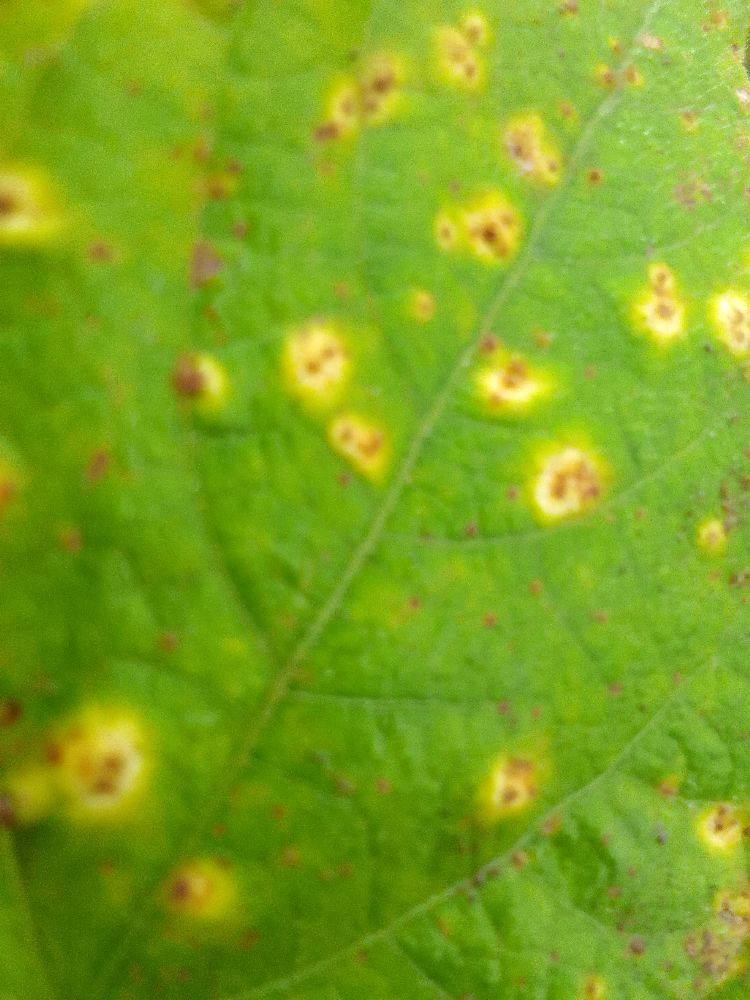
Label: rust